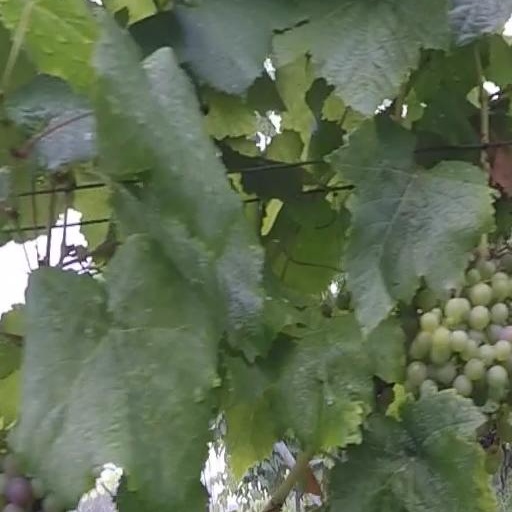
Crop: grape